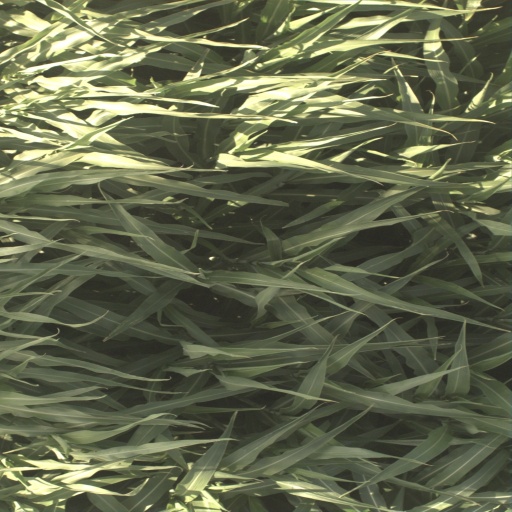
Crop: sorghum